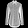
Label: Shirt